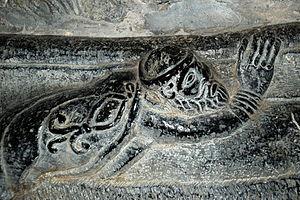
Belgique - Province de Namur - Fonts baptismaux de Furnaux - Abraham prosterné
Les fonts baptismaux de Furnaux sont situés en l'église de la Nativité de Notre-Dame de Furnaux, section de la commune belge de Mettet, en province de Namur.